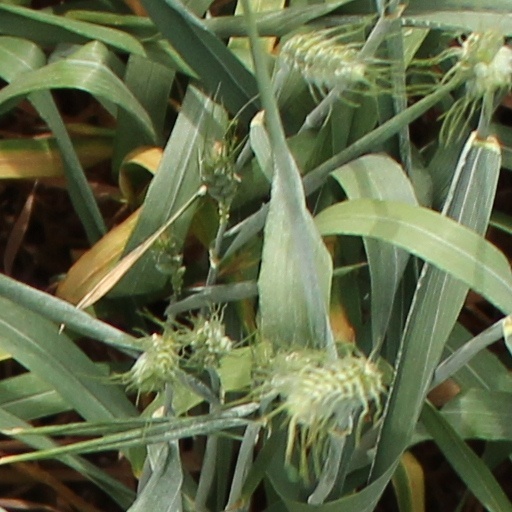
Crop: wheat